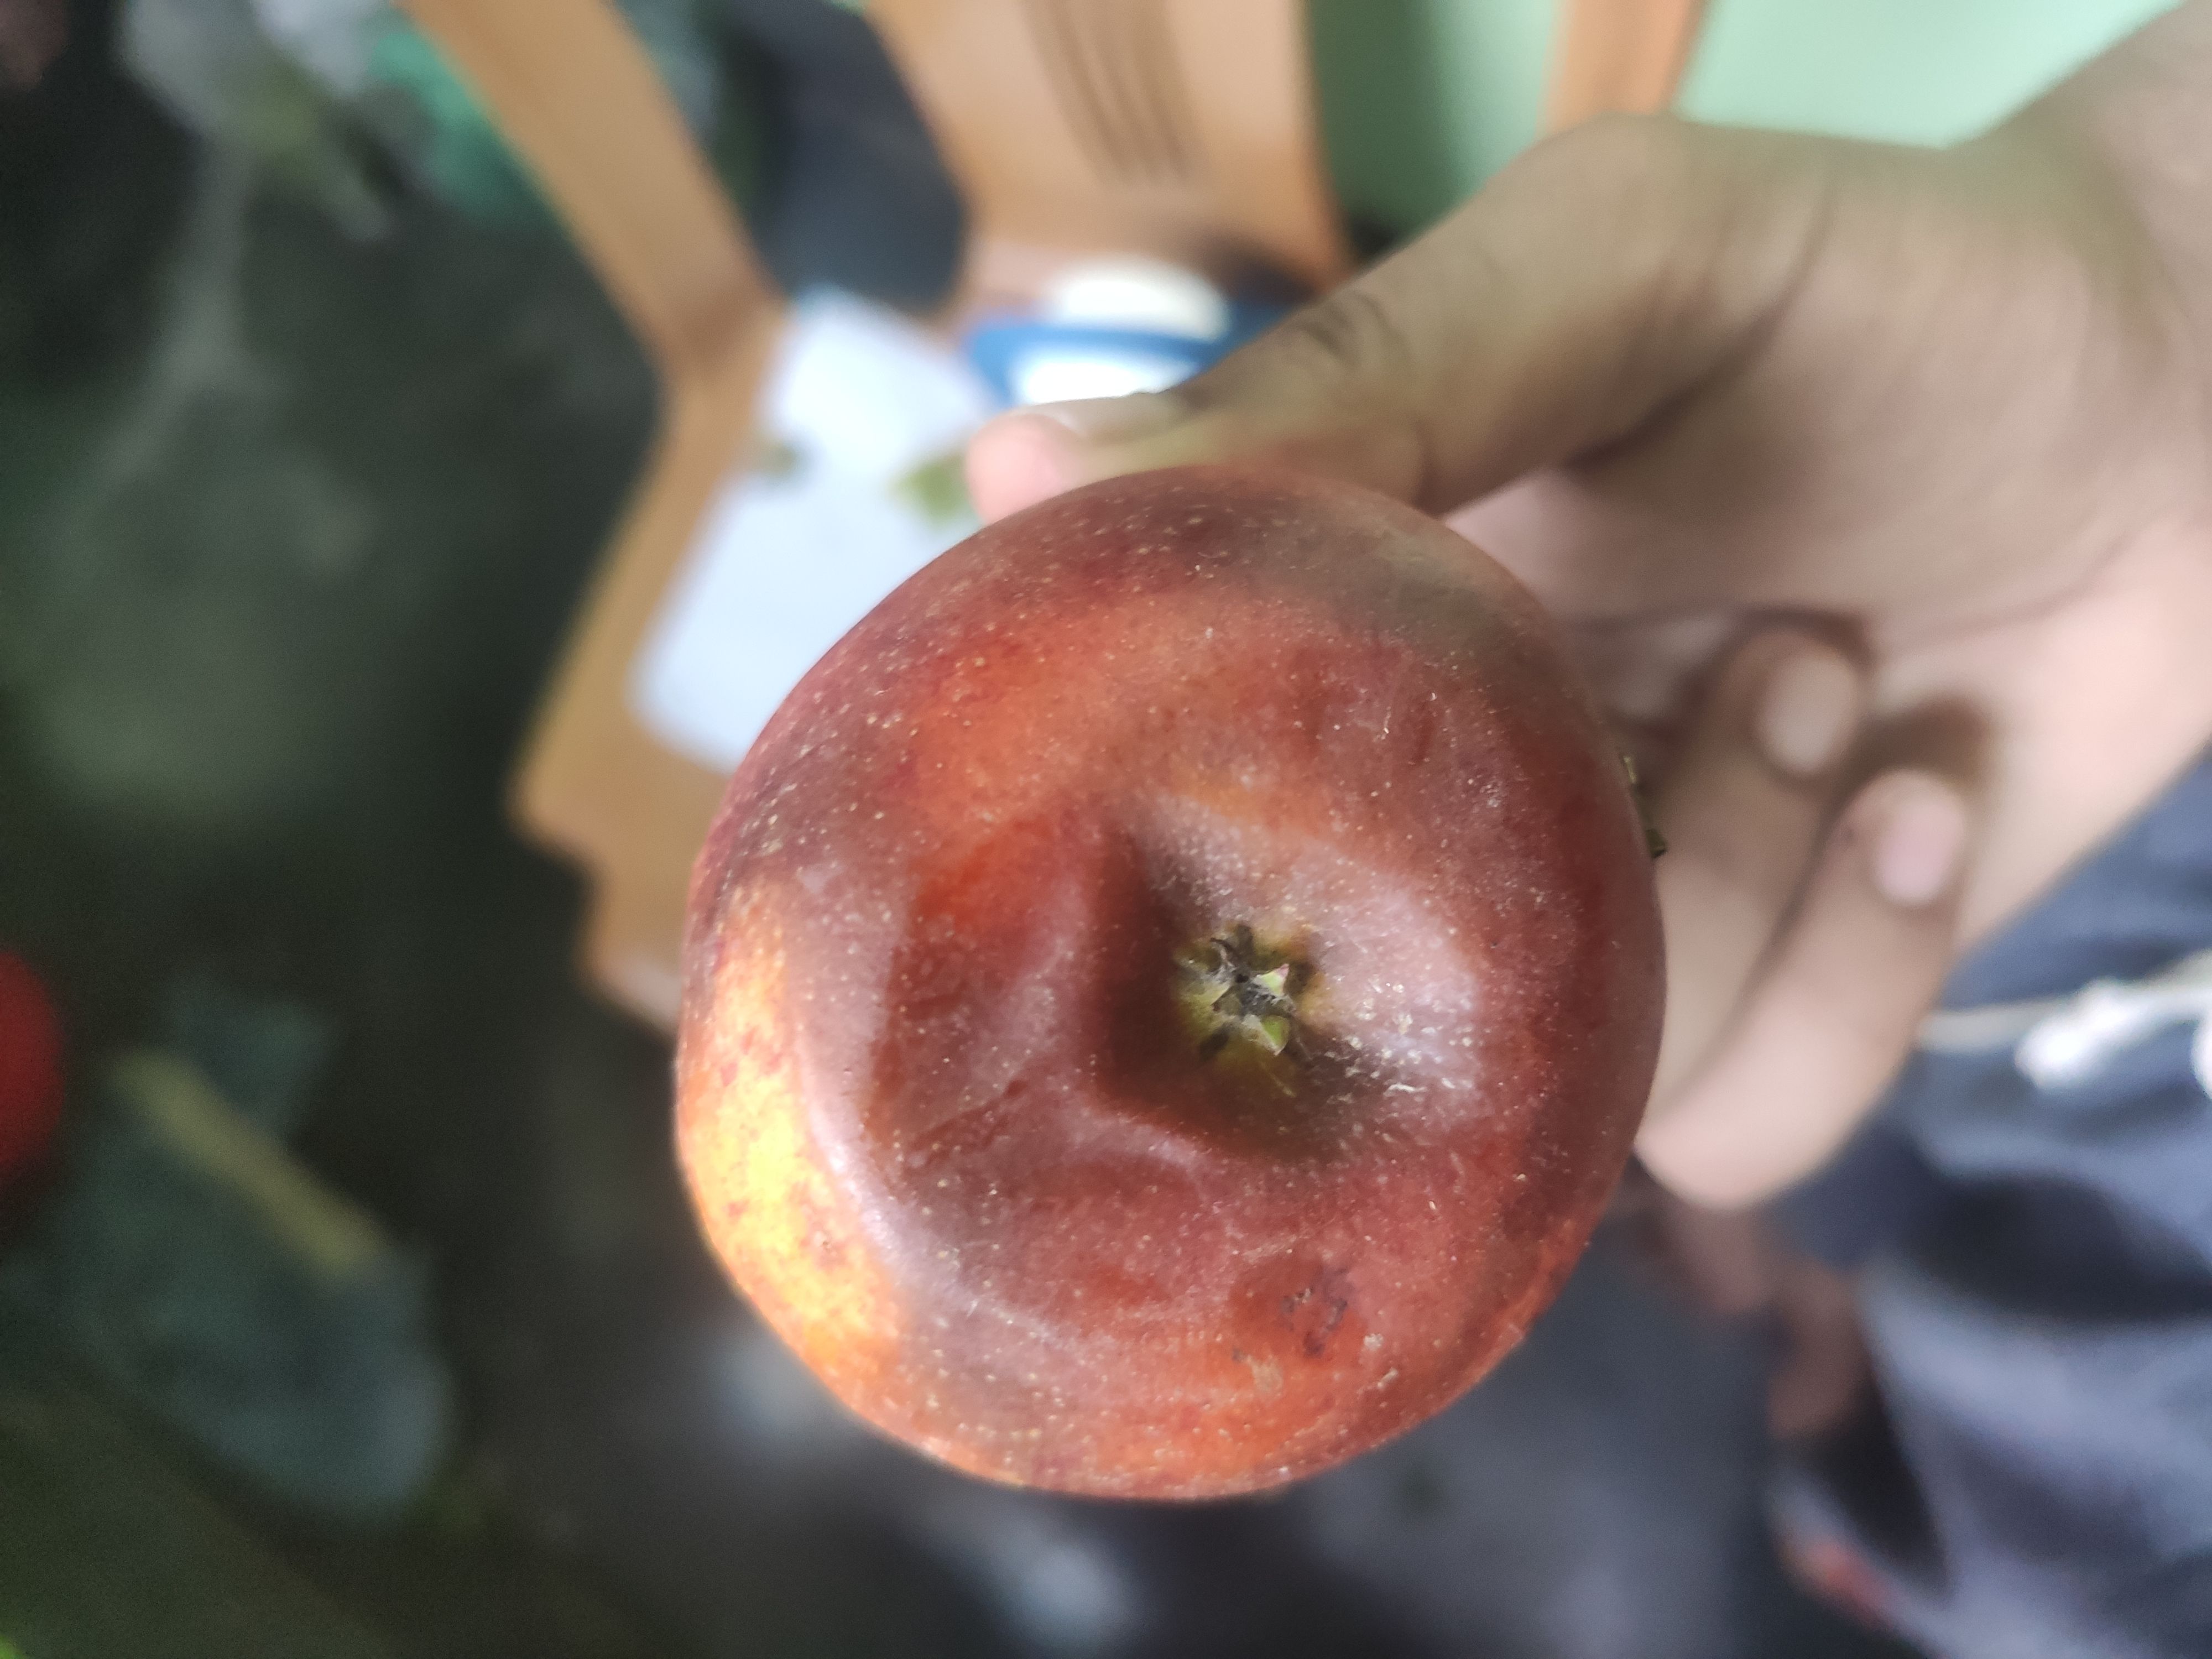
Fruit: apple
Grade: 3rd-grade